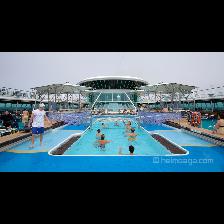
Label: Human